Emu

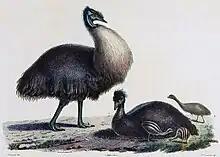
1807 plate showing now extinct island emus taken to France for breeding purposes in 1804

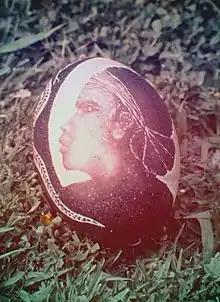
Engraved Emu egg.

Emus were used as a source of food by indigenous Australians and early European settlers. Emus are inquisitive birds and have been known to approach humans if they see unexpected movement of a limb or piece of clothing. In the wild, they may follow and observe people. Aboriginal Australians used a variety of techniques to catch the birds, including spearing them while they drank at waterholes, catching them in nets, and attracting them by imitating their calls or by arousing their curiosity with a ball of feathers and rags dangled from a tree. The pitchuri thornapple ("Duboisia hopwoodii"), or some similar poisonous plant, could be used to contaminate a waterhole, after which the disoriented emus were easy to catch. Another stratagem was for the hunter to use a skin as a disguise, and the birds could be lured into a camouflaged pit trap using rags or imitation calls. Aboriginal Australians only killed emus out of necessity, and frowned on anyone who hunted them for any other reason. Every part of the carcass had some use; the fat was harvested for its valuable, multiple-use oil, the bones were shaped into knives and tools, the feathers were used for body adornment and the tendons substituted for string.